Heebee Jeebees

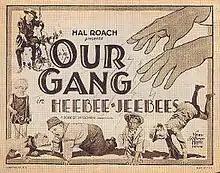
Lobby card

Heebee Jeebees is a 1927 "Our Gang" short silent comedy film directed by Robert F. McGowan and Anthony Mack. It was the 67th "Our Gang" short to be released, and is considered to have been lost in the 1965 MGM vault fire.